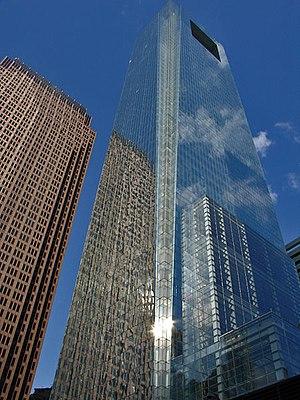
Le Comcast Center est un gratte-ciel de bureaux situé à Philadelphie, dans l'État de Pennsylvanie aux États-Unis.
Philadelphie, surnommée Philly, est une ville du Commonwealth de Pennsylvanie, située dans le Nord-Est des États-Unis, entre New York et Washington D.C. Le nom de la ville, choisi par William Penn, signifie « amitié fraternelle » en grec, car elle devait être un îlot de tolérance religieuse.